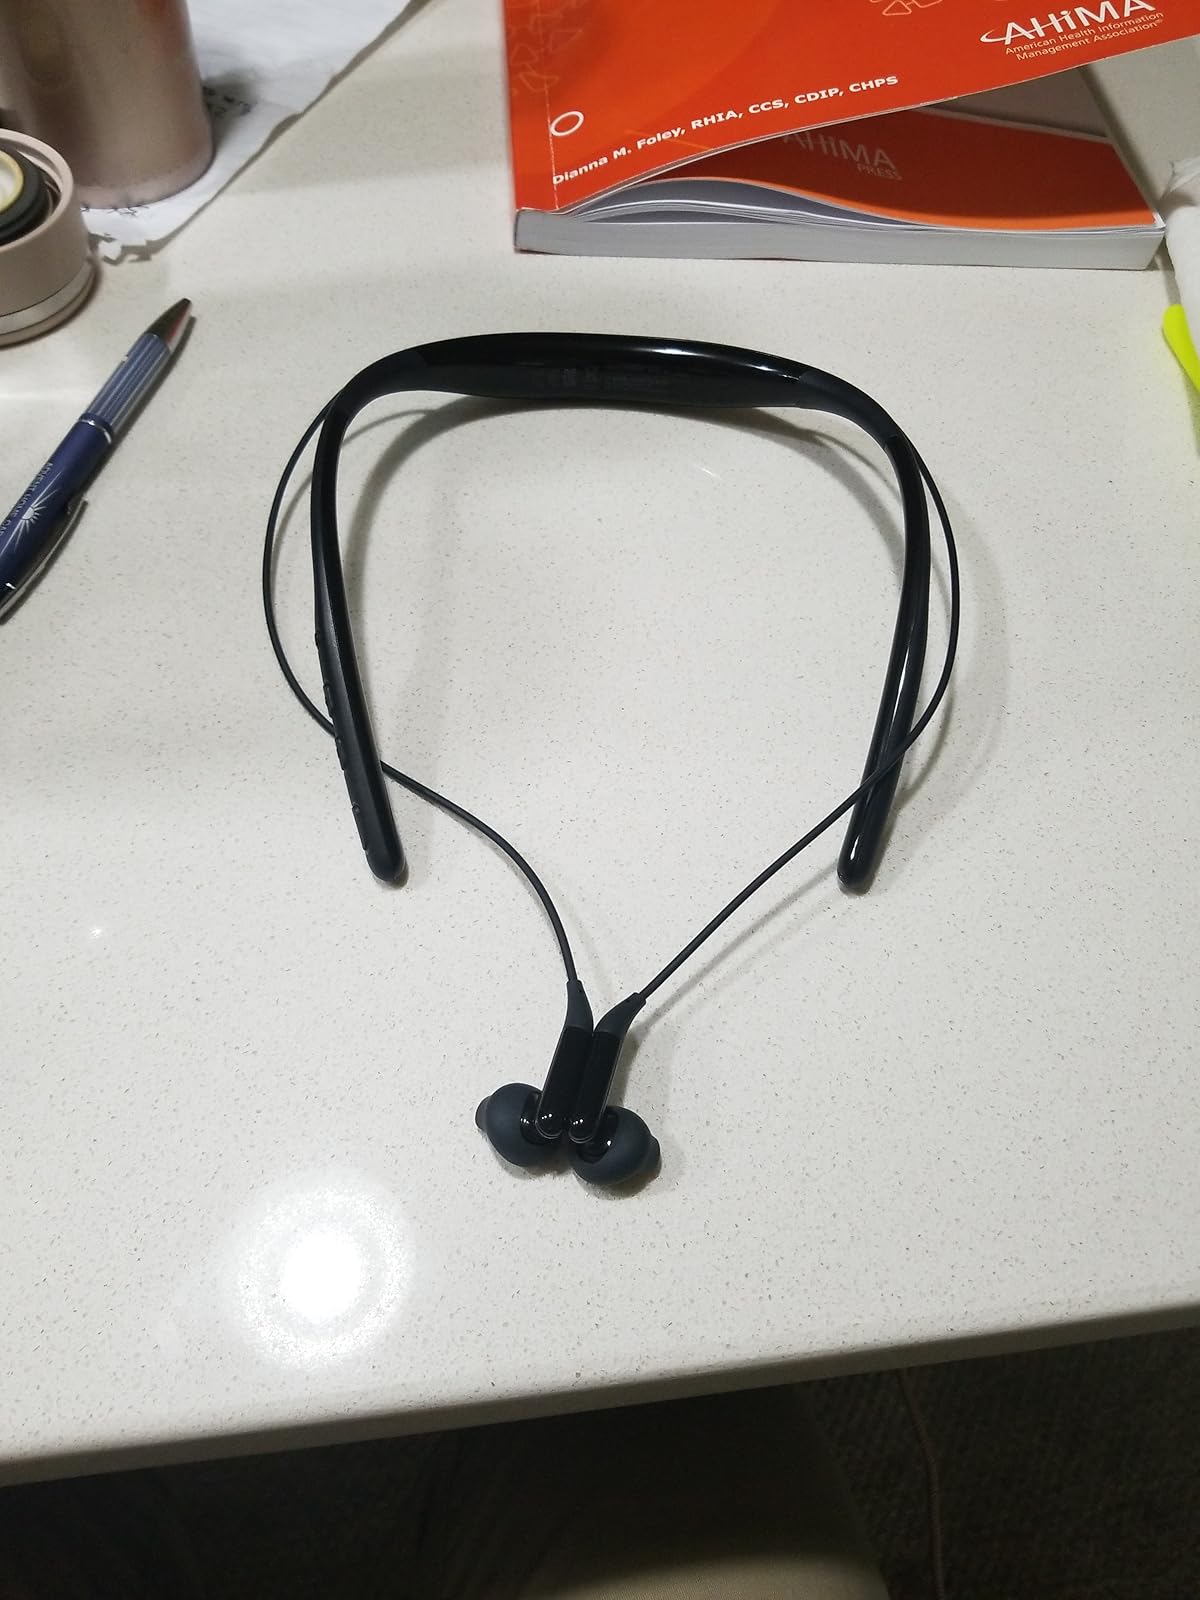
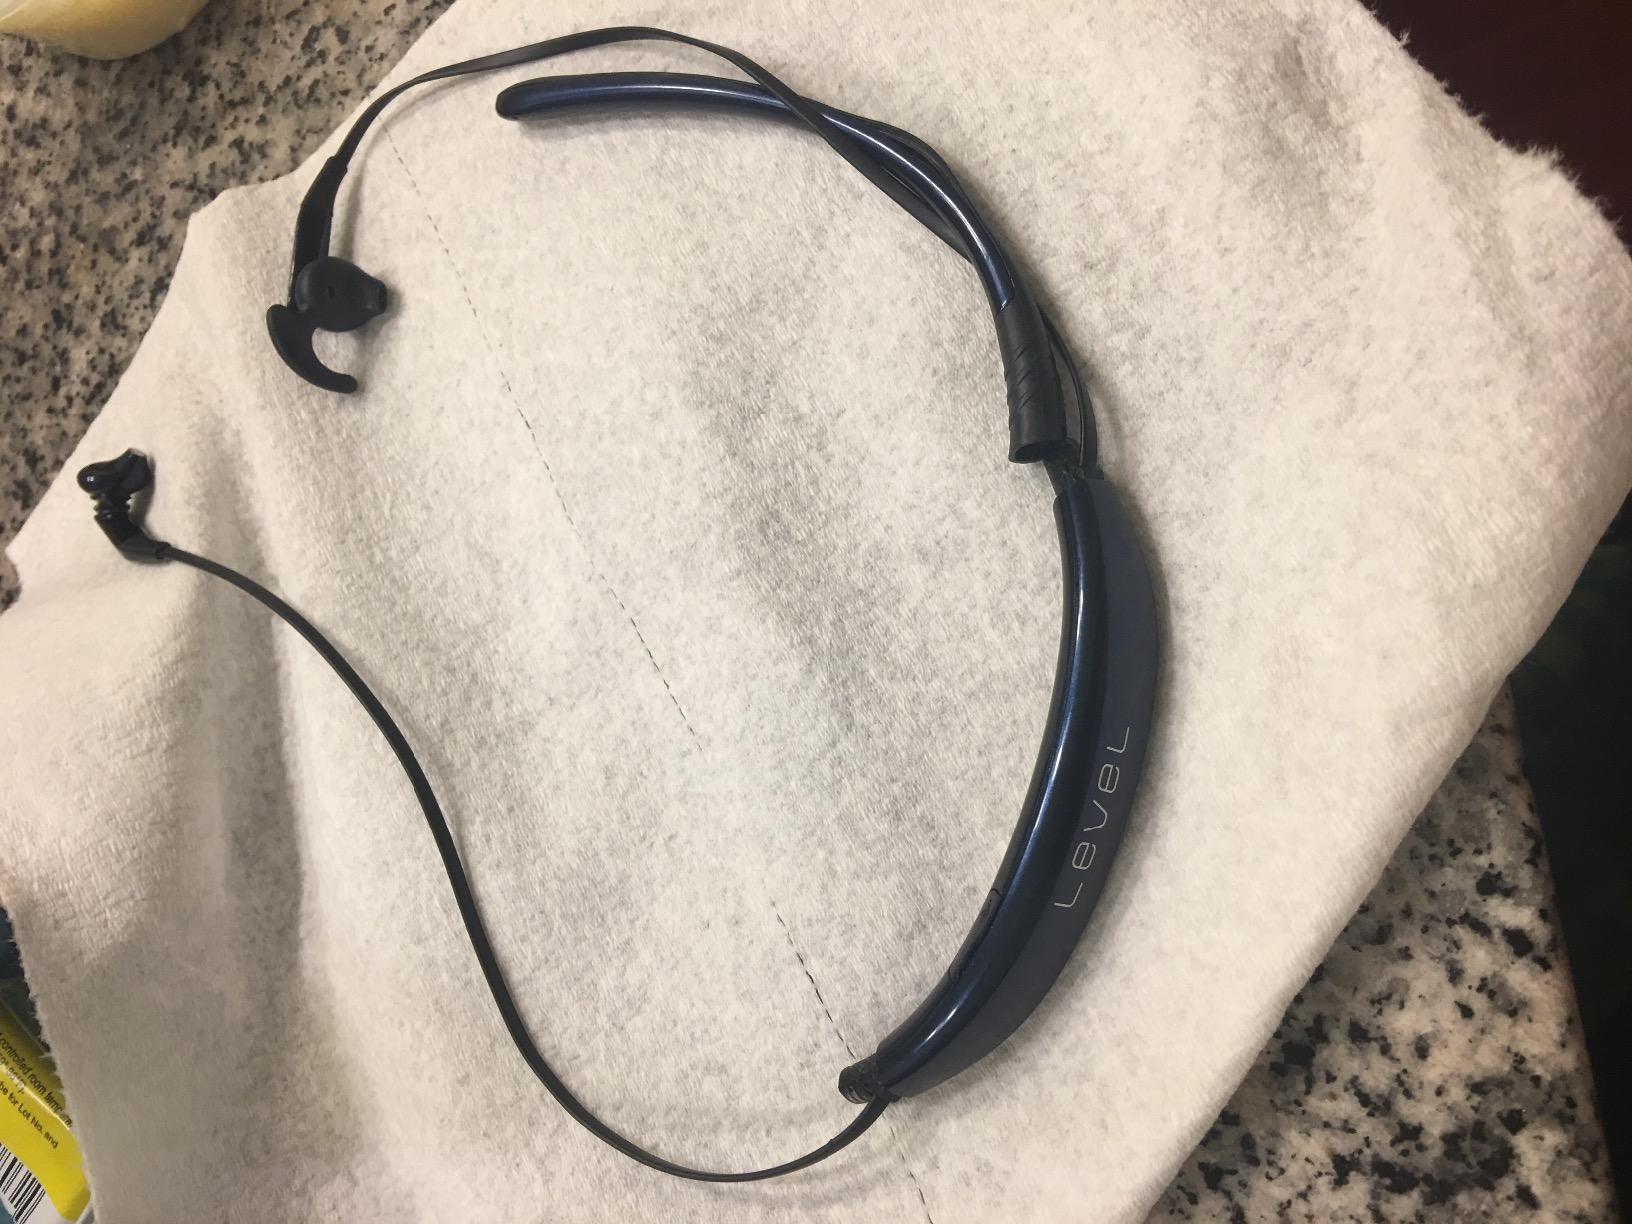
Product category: headphones
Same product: yes